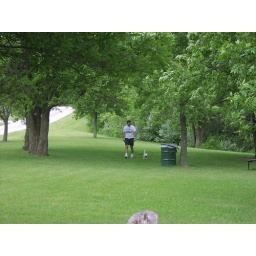
Bean in the lake behind the house